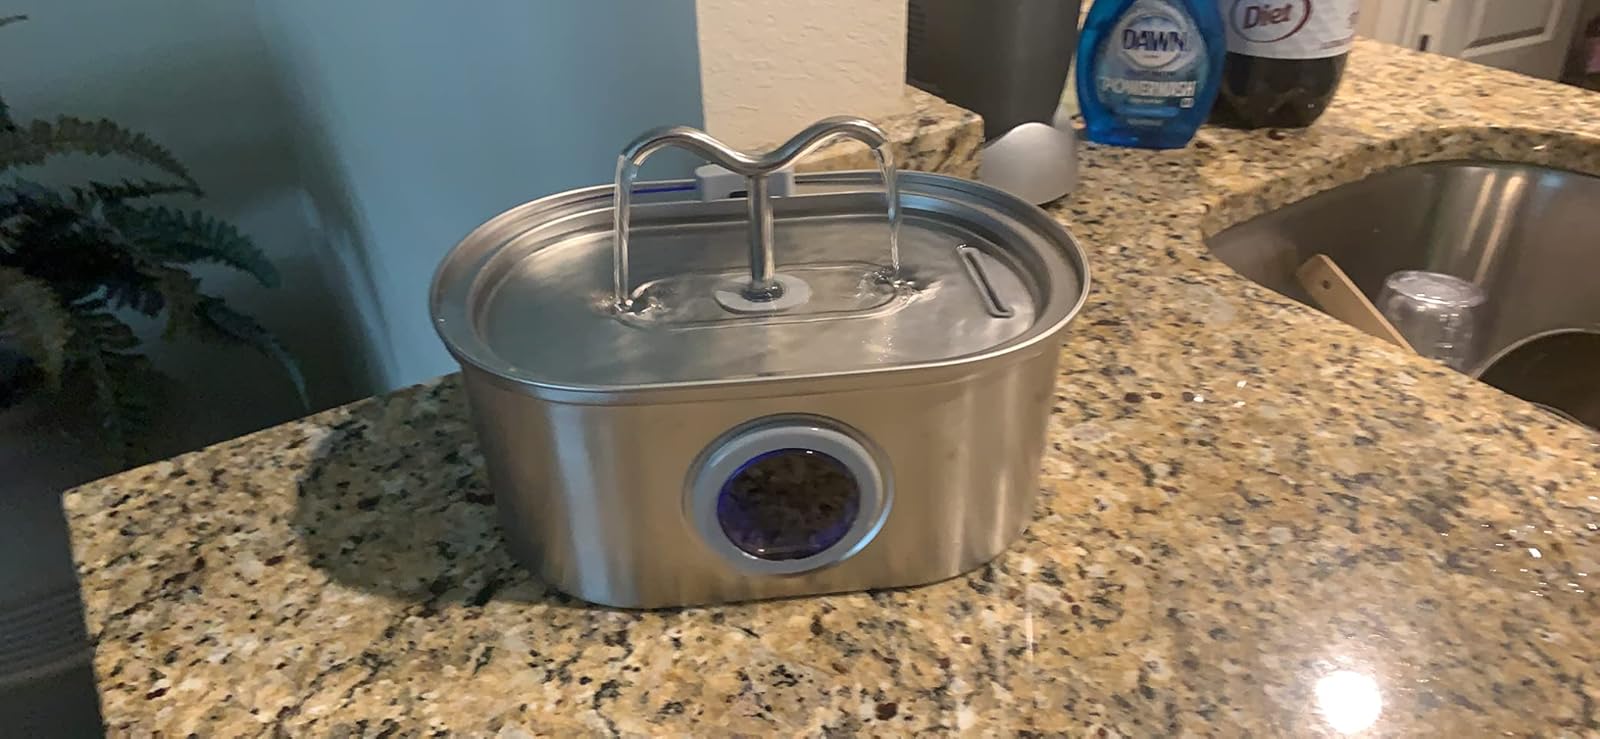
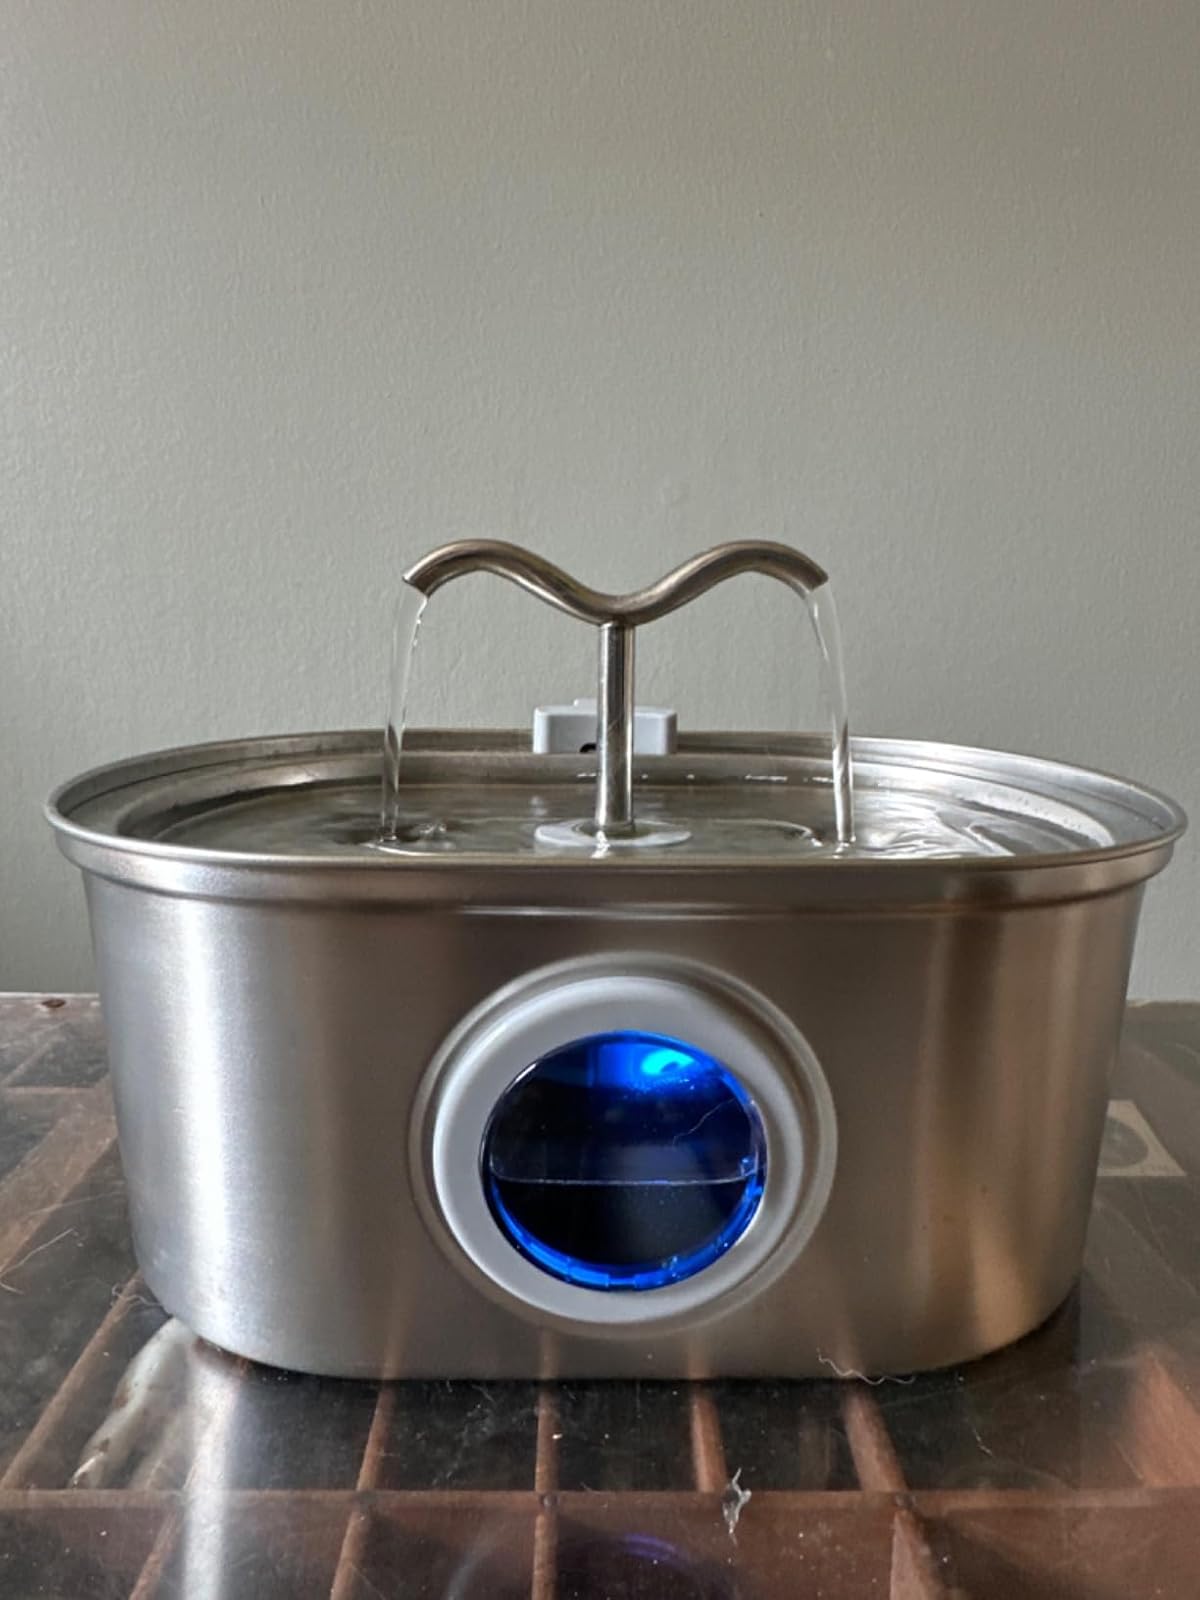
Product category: items_bowl
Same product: yes